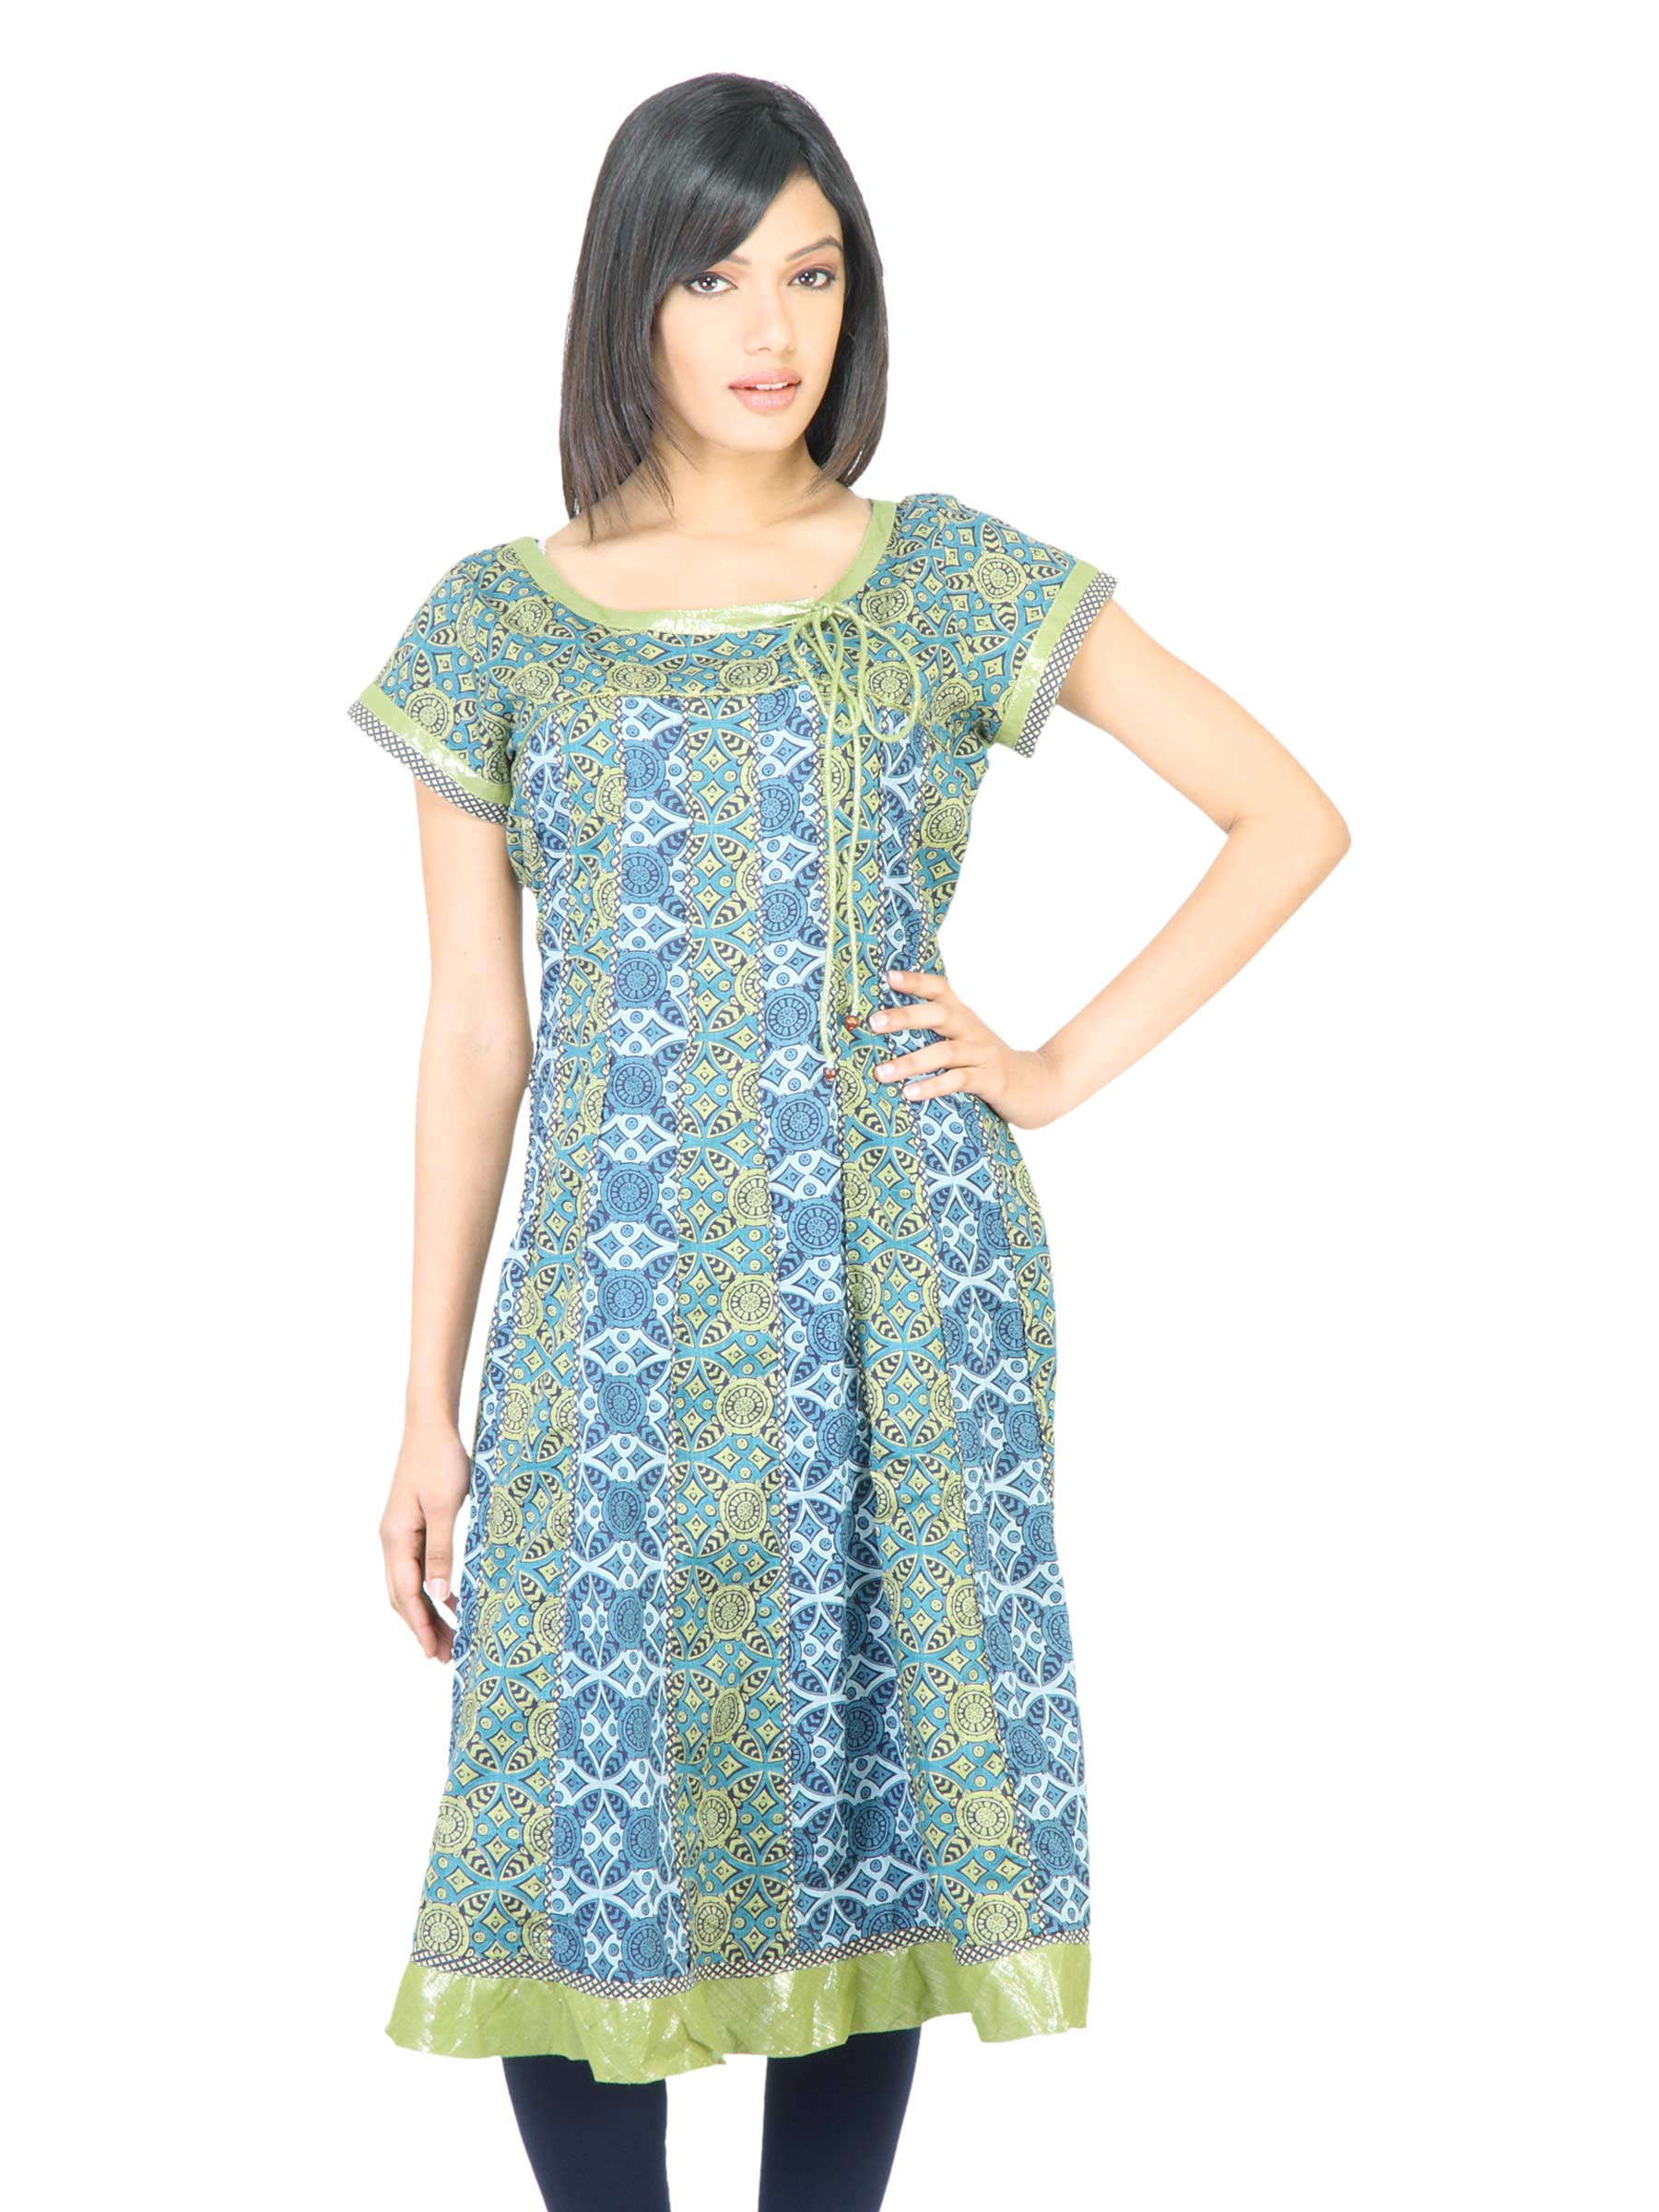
BIBA Women Printed Blue Kurta
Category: Apparel / Topwear / Kurtas
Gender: Women
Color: Blue
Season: Fall 2011
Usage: Ethnic